6 Day Bike Rider

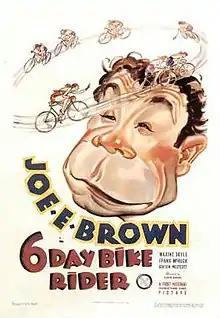
Theatrical release poster

6 Day Bike Rider is a 1934 American comedy film directed by Lloyd Bacon, written by Earl Baldwin, and starring Joe E. Brown, Maxine Doyle, Frank McHugh, Gordon Westcott, Arthur Aylesworth and Lottie Williams. The film's production took eleven days from July 9, 1934. There was a multi-bicyclist collision during close-up filming. Reggie McNamara, who was known as the "Iron Man" due to his 108 six-day bicycle races, had his film debut as one of the racers. It was released by Warner Bros. on October 20, 1934.